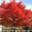
Label: maple_tree